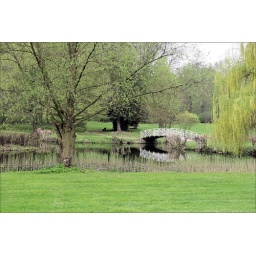
bridge over silent water